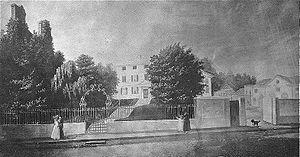
Gardiner Greene est un homme d'affaires américain.
Henry Cheever Pratt, né le 13 juin 1803 et mort en 1880, est un artiste et explorateur américain. Il vit à Boston, Massachusetts.